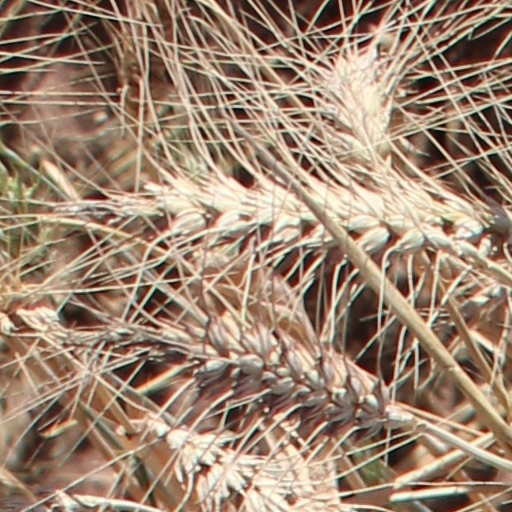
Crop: wheat